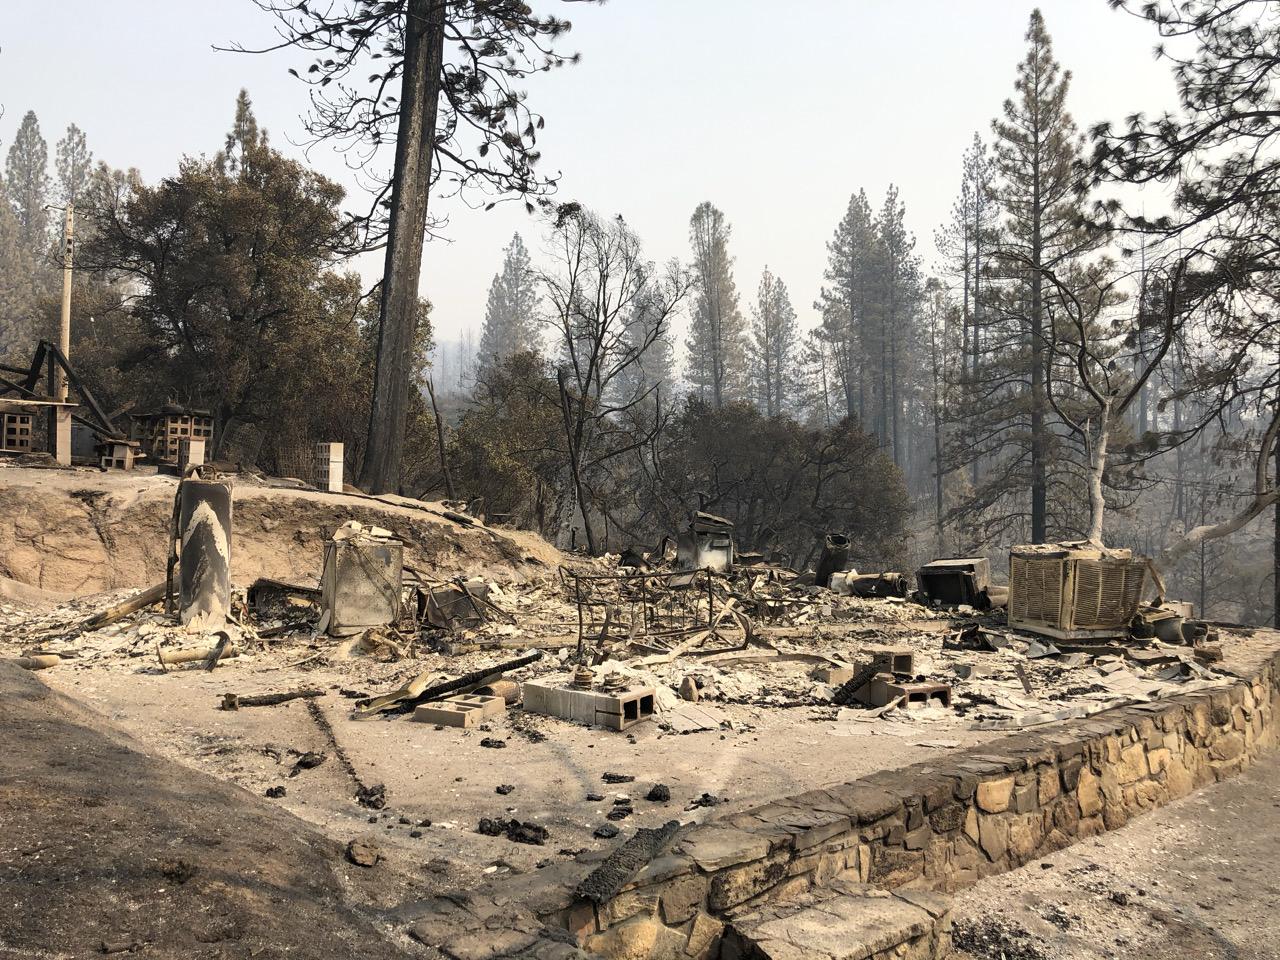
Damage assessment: destroyed